Papá a toda madre

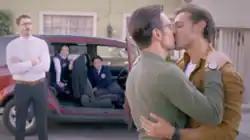
From left to right: Andrés Zuno and Raúl Coronado in their respective roles. Both main characters of the controversy generated.

On November 15, 2017 Televisa showed the first gay kiss in their telenovelas, although it has already been shown twice in the series "Como dice el dicho", something that generated a lot of controversy and that several media have tried to sense. Previously this topic had been played, a scene was filmed in the telenovela "Los exitosos Pérez" but due to the controversy generated, that scene was censored.